Virginia Hewlett Douglass

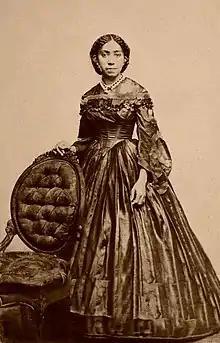
Virginia Hewlett Douglass, c. 1869. Photographed by G.H. Loomis, Boston

Virginia Hewlett Douglass (June 1, 1849 – December 14, 1889; Virginia Lewis Molyneaux Hewlett) was an African-American suffragist. She was married to Frederick Douglass, Jr.